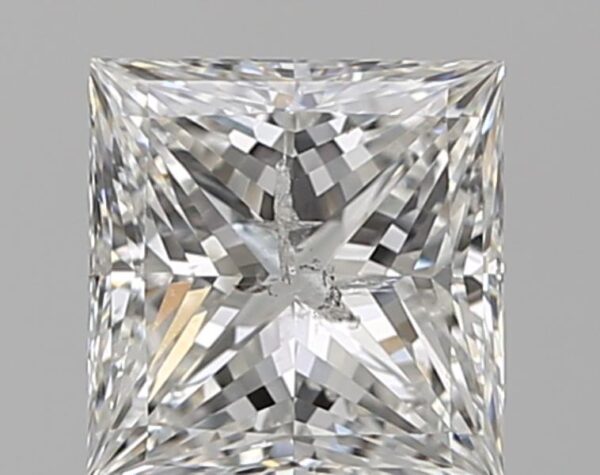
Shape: princess
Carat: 1.01
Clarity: SI2
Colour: F
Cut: EX
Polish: EX
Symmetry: VG
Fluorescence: N
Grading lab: HRD
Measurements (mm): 5.69 x 5.52 x 3.88